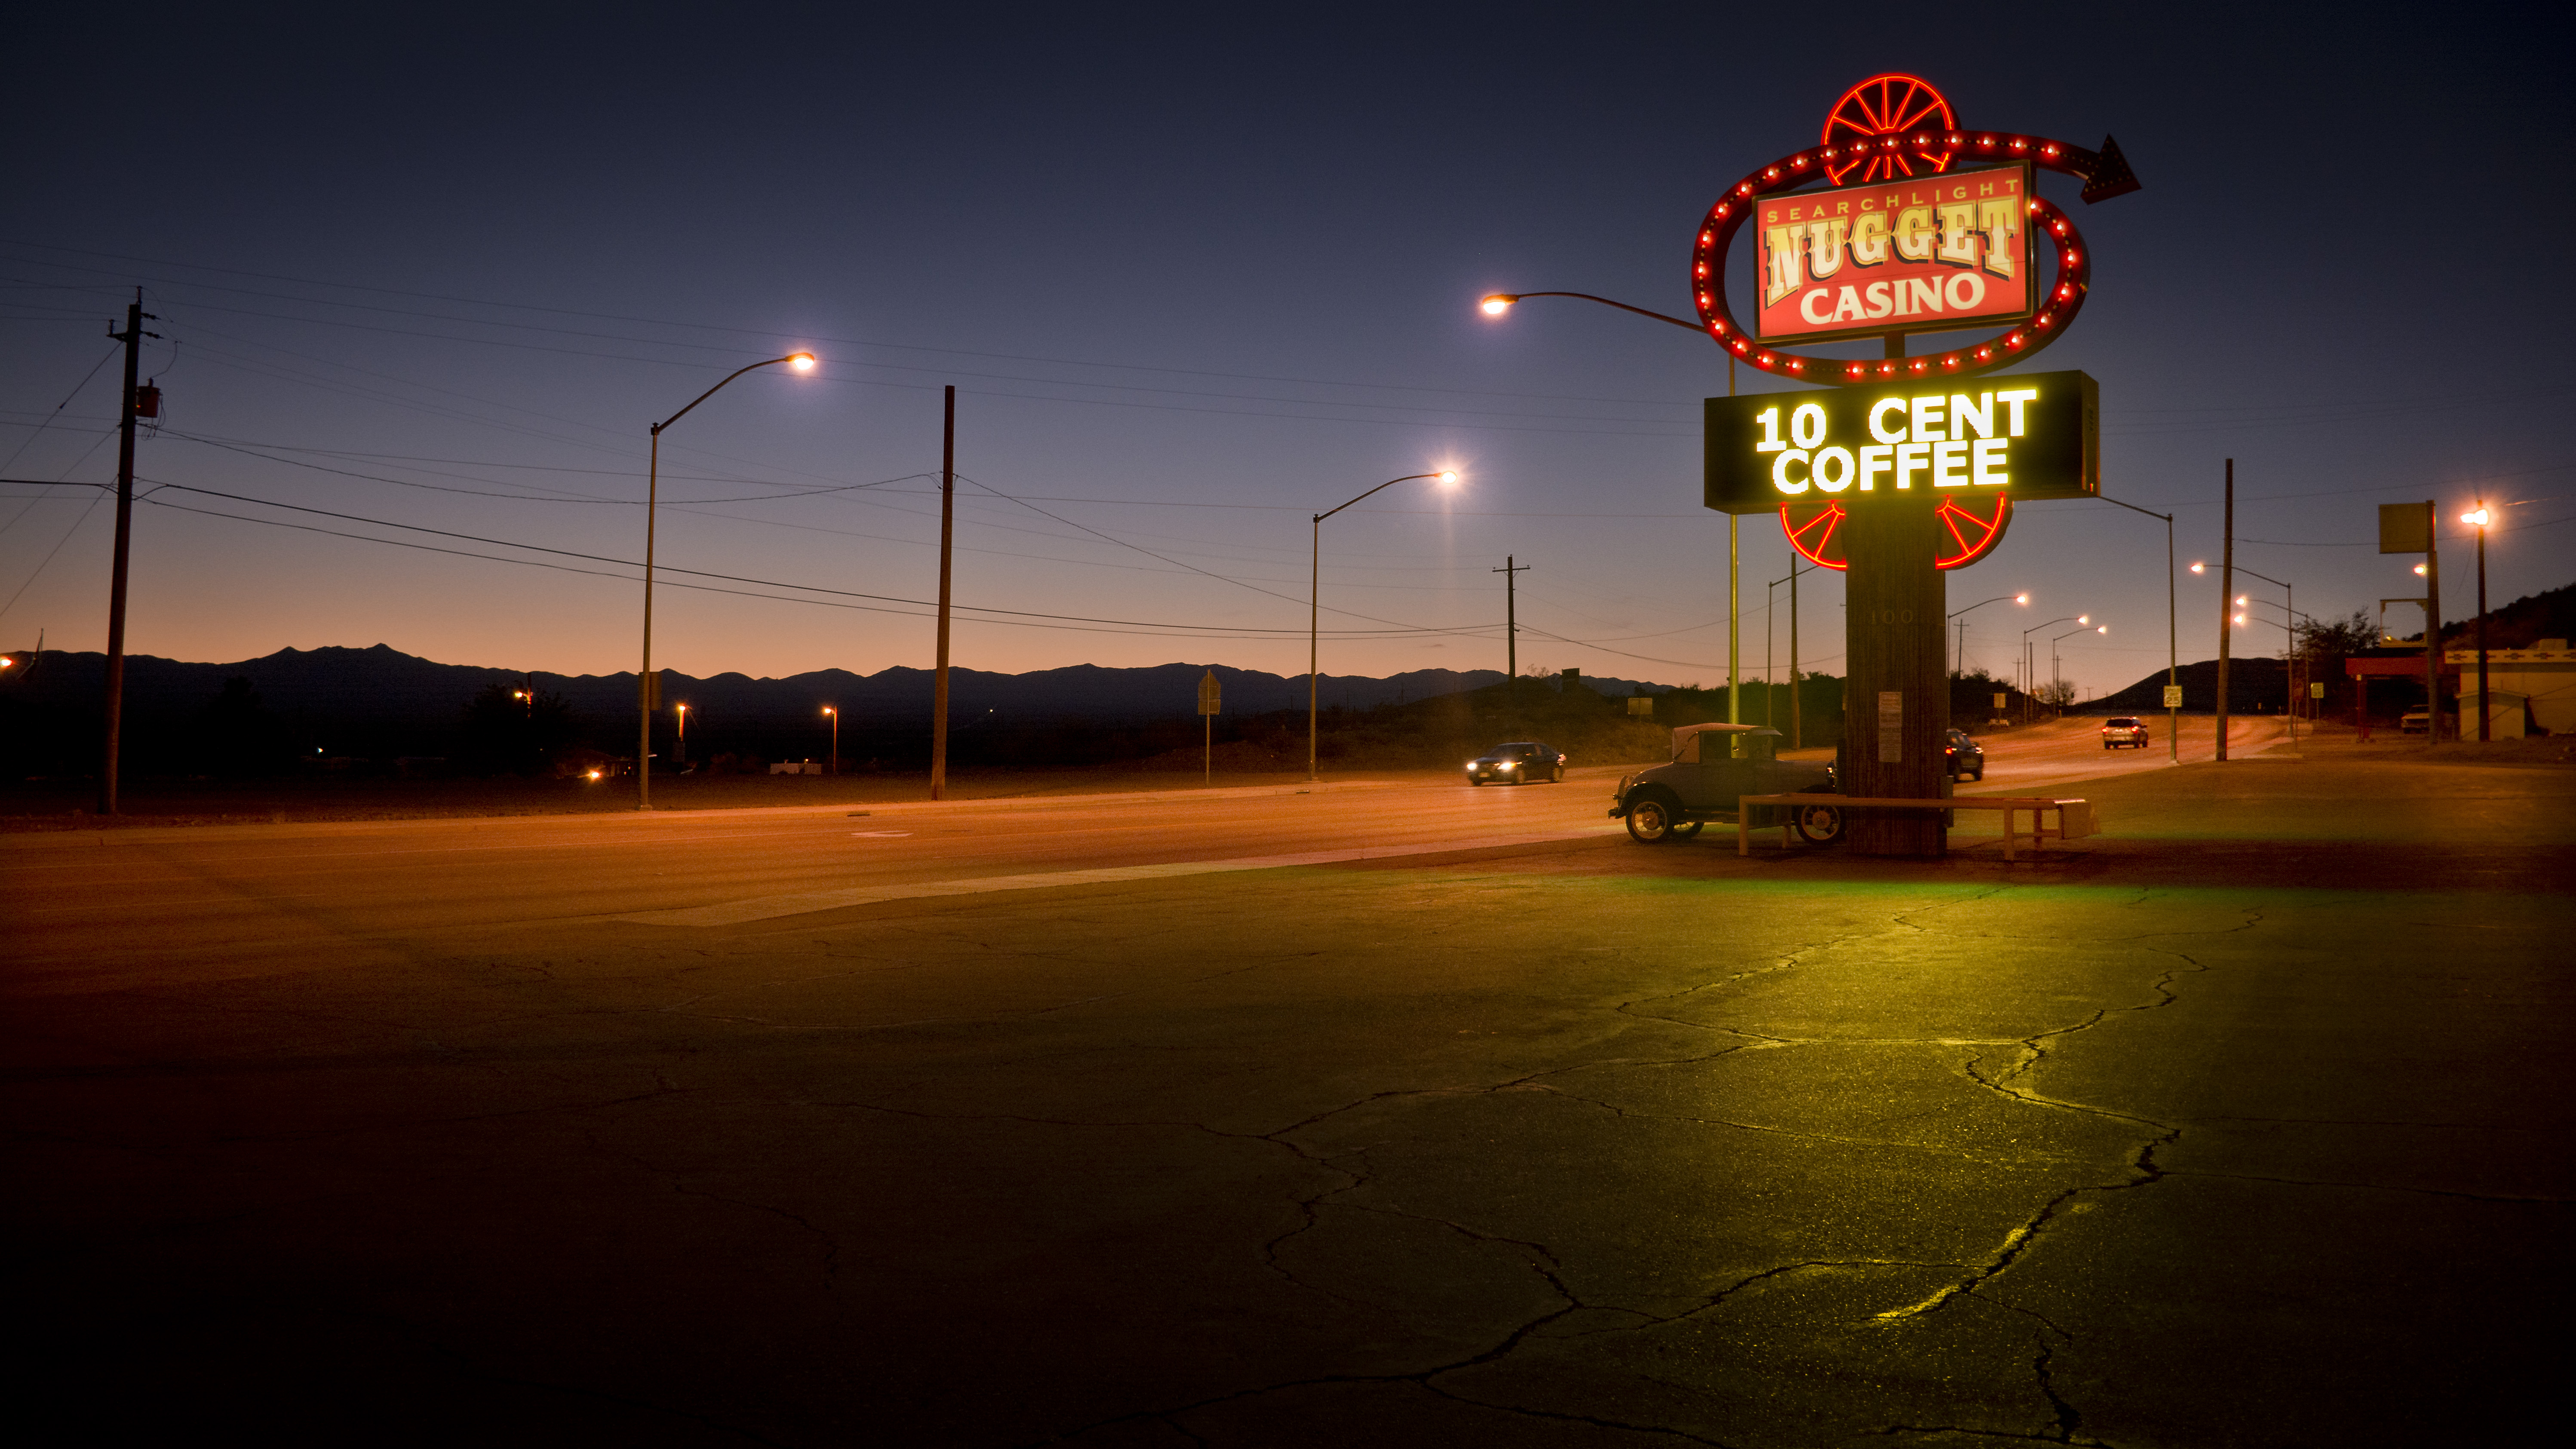
light, sunrise, sunset, night, morning, dawn, cityscape, dusk, evening, reflection, darkness, street light, lighting, light fixture